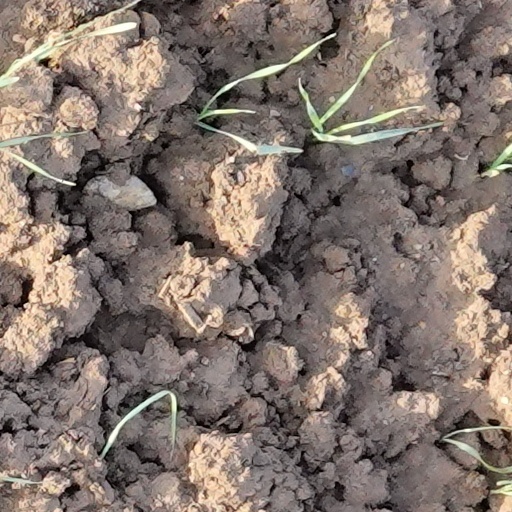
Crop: wheat